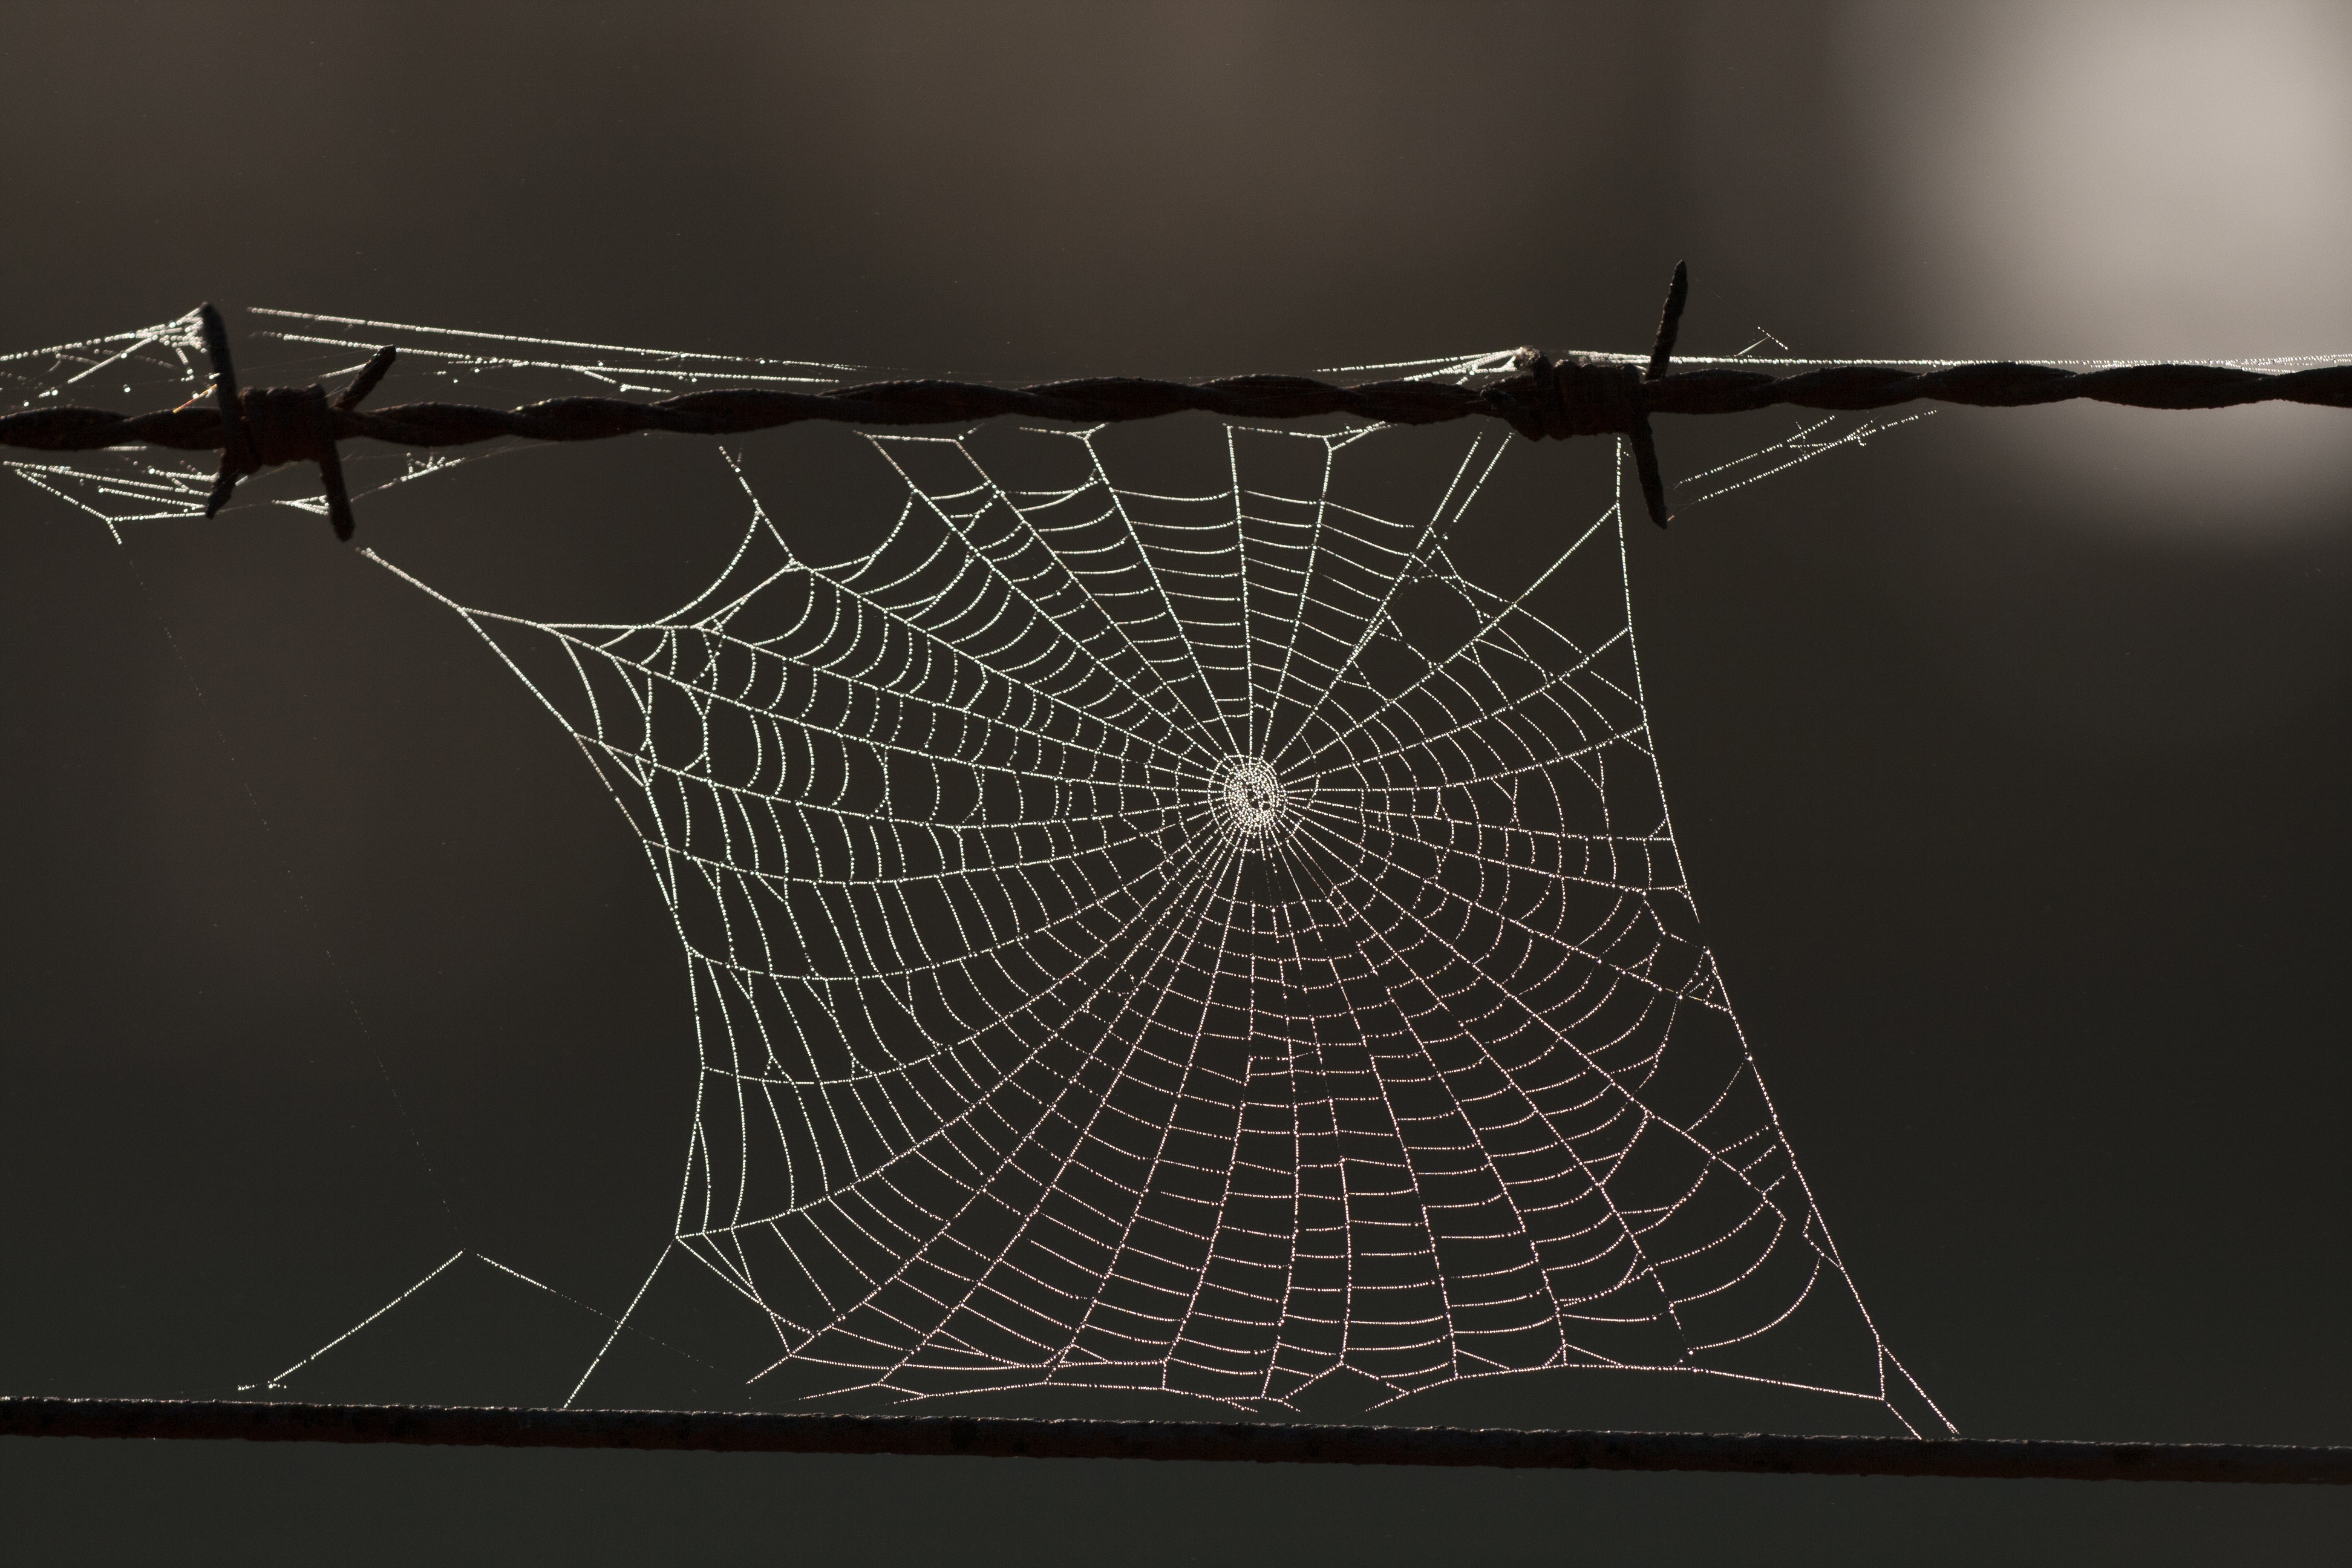
nature, wing, black and white, line, autumn, black, monochrome, material, circle, invertebrate, spider web, cobweb, spider, net, symmetry, arachnid, network